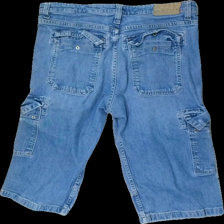
View: back
Type: Shorts
Category: Men
Brand: Dressman
Colors: Blue
Material: 100% Cotton
Cut: Regular
Size: XL
Season: Summer
Trend: Denim
Price range: 50-100
Recommended usage: Reuse